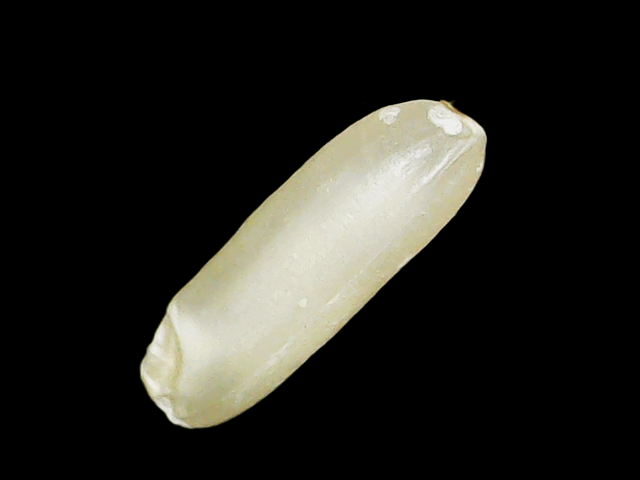
Rice variety: Binadhan16